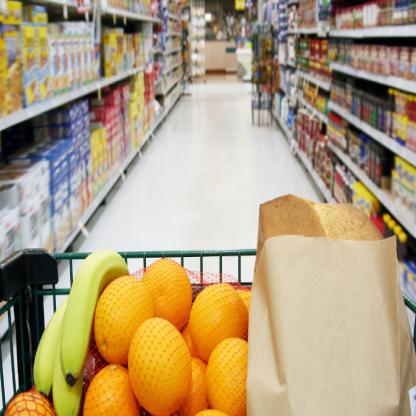
Scene: Indoor